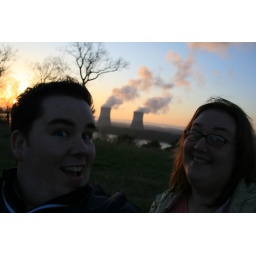
this is the power plant near the campbell's house